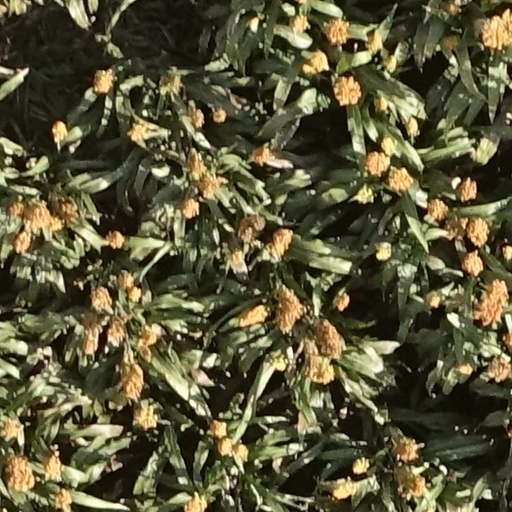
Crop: sorghum